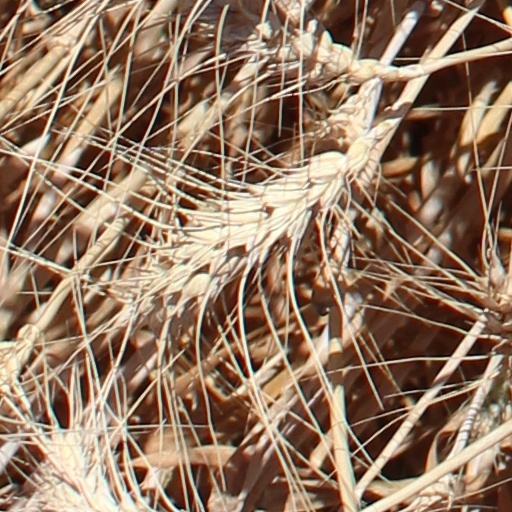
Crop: wheat